Perth

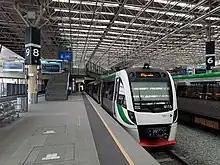
Transperth B-Series train at Perth railway station

By virtue of its population and role as the administrative centre for business and government, Perth dominates the Western Australian economy, despite the major mining, petroleum and agricultural export industries being located elsewhere in the state. Perth's function as the state's capital city, its economic base and population size have also created development opportunities for many other businesses oriented to local or more diversified markets.